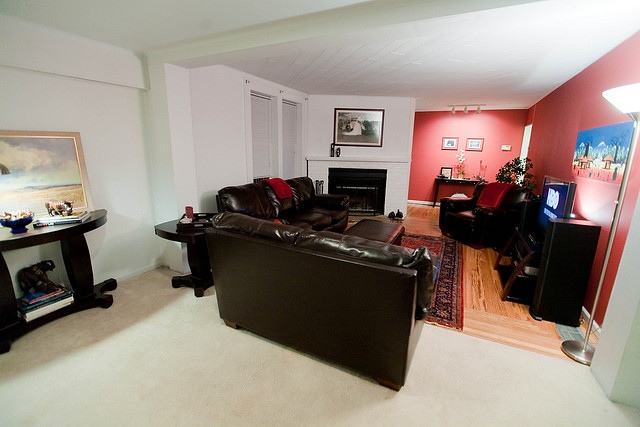
user: Given an image and a question. Answer the question in a short answer. Question: What room does this furniture belong in? Short Answer:
assistant: live